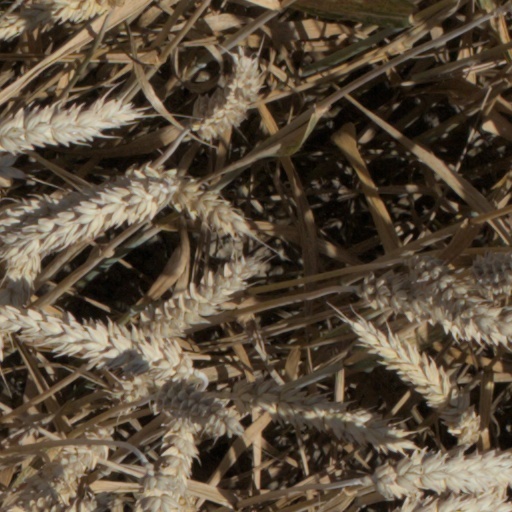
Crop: wheat